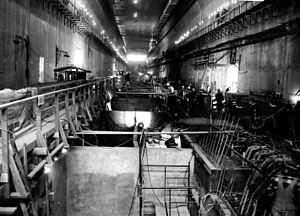
Vue intérieur de l’un des bâtiments de l’usine PUREX (Extraction et purification du plutonium)
Le complexe nucléaire de Hanford, situé le long du Columbia au centre-sud de l'État de Washington, a connu plusieurs dénominations.